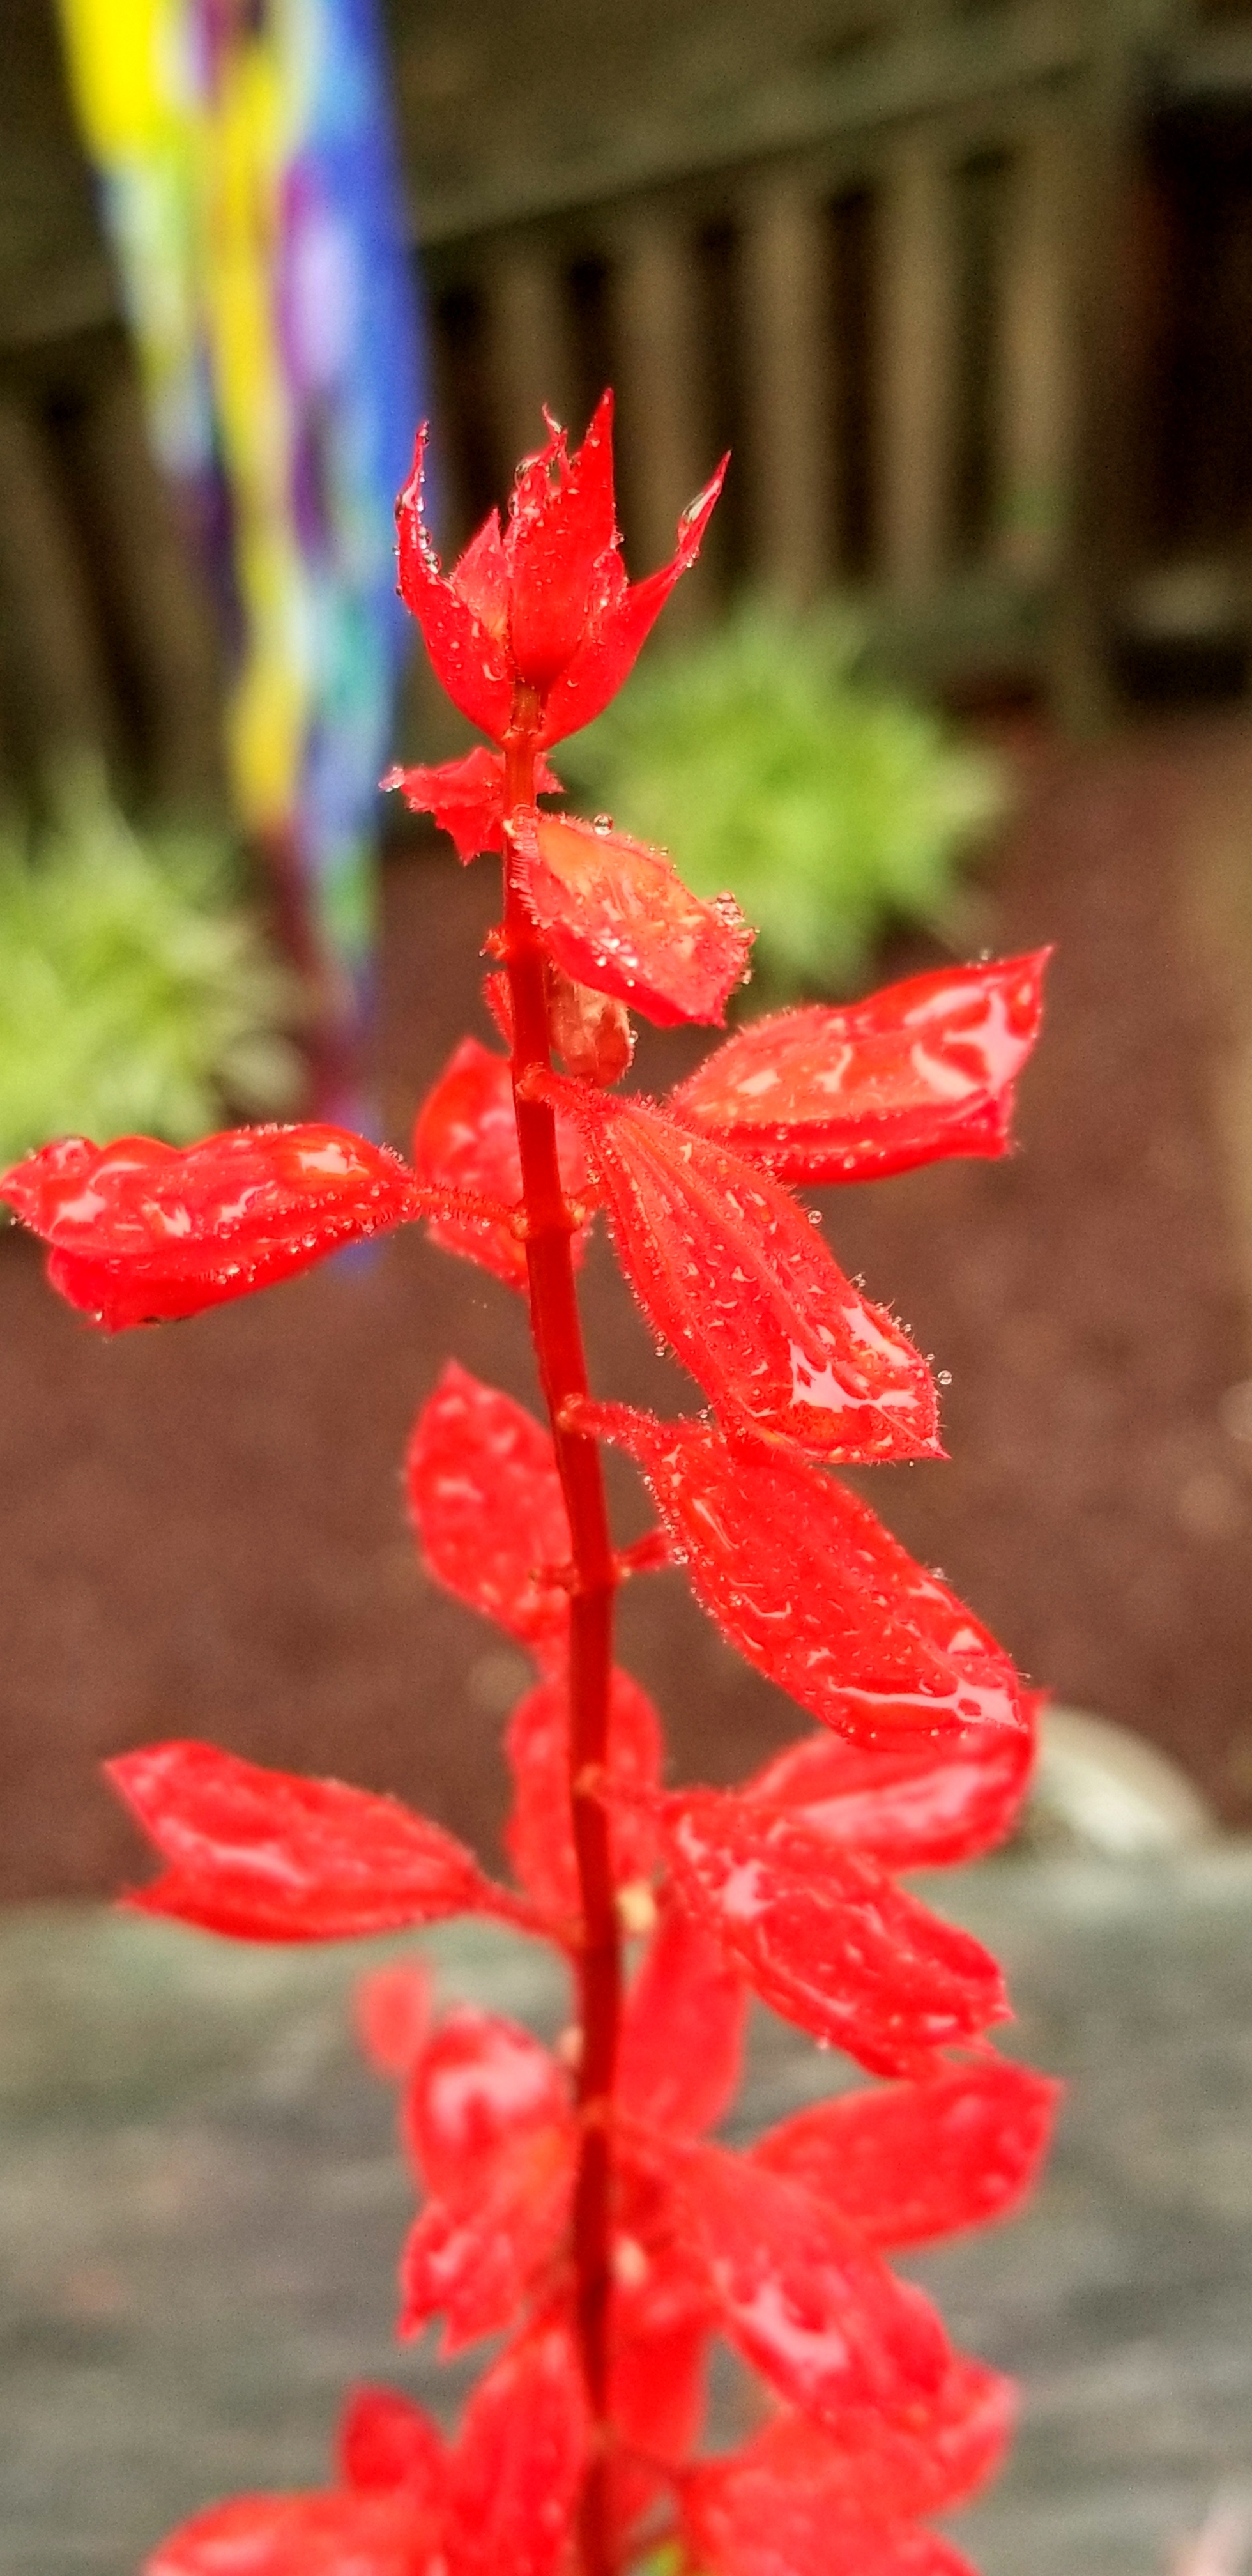
flower, red, leaf, plant, botany, flowering plant, plant stem, annual plant, perennial plant